IAR 80

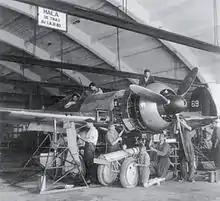
IAR-80 undergoing maintenance

In order to ensure that the Royal Romanian Air Force ("ARR") could continue to be supplied with aircraft in time of war, the government subsidized the creation of three major aircraft manufacturers in the 1920s and 1930s. The first was Societatea Pentru Exploatări Tehnice (SET) which was formed in Bucharest in 1923. Next came Industria Aeronautică Română (IAR) which set up shop in Brașov in 1925. Finally there was Întreprinderea de Construcții Aeronautice Românești (ICAR), which was founded in Bucharest in 1932.